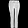
Label: Trouser